Papa (2012 Egyptian film)

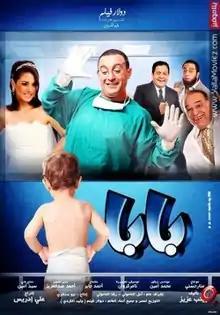

Papa (translit.Baba) is a 2012 Egyptian comedy film written by Karim Fahmy, directed by Akram Farid, and produced by Walid El Kurdi for New Century Production. The film stars Ahmed El Sakka, Dorra Zarrouk, Nicole Saba and Salah Abdallah, and was first released in Egypt on 12 August 2012.